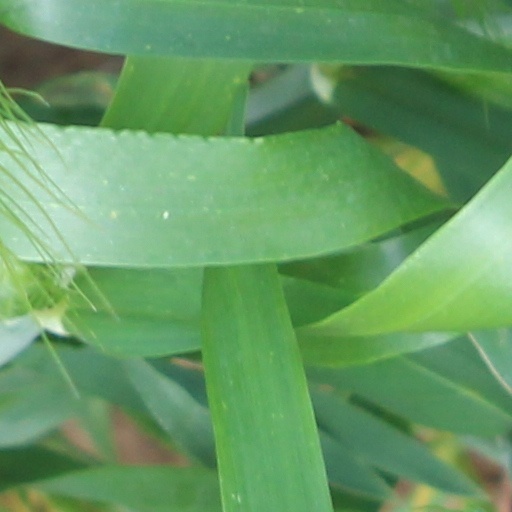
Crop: wheat